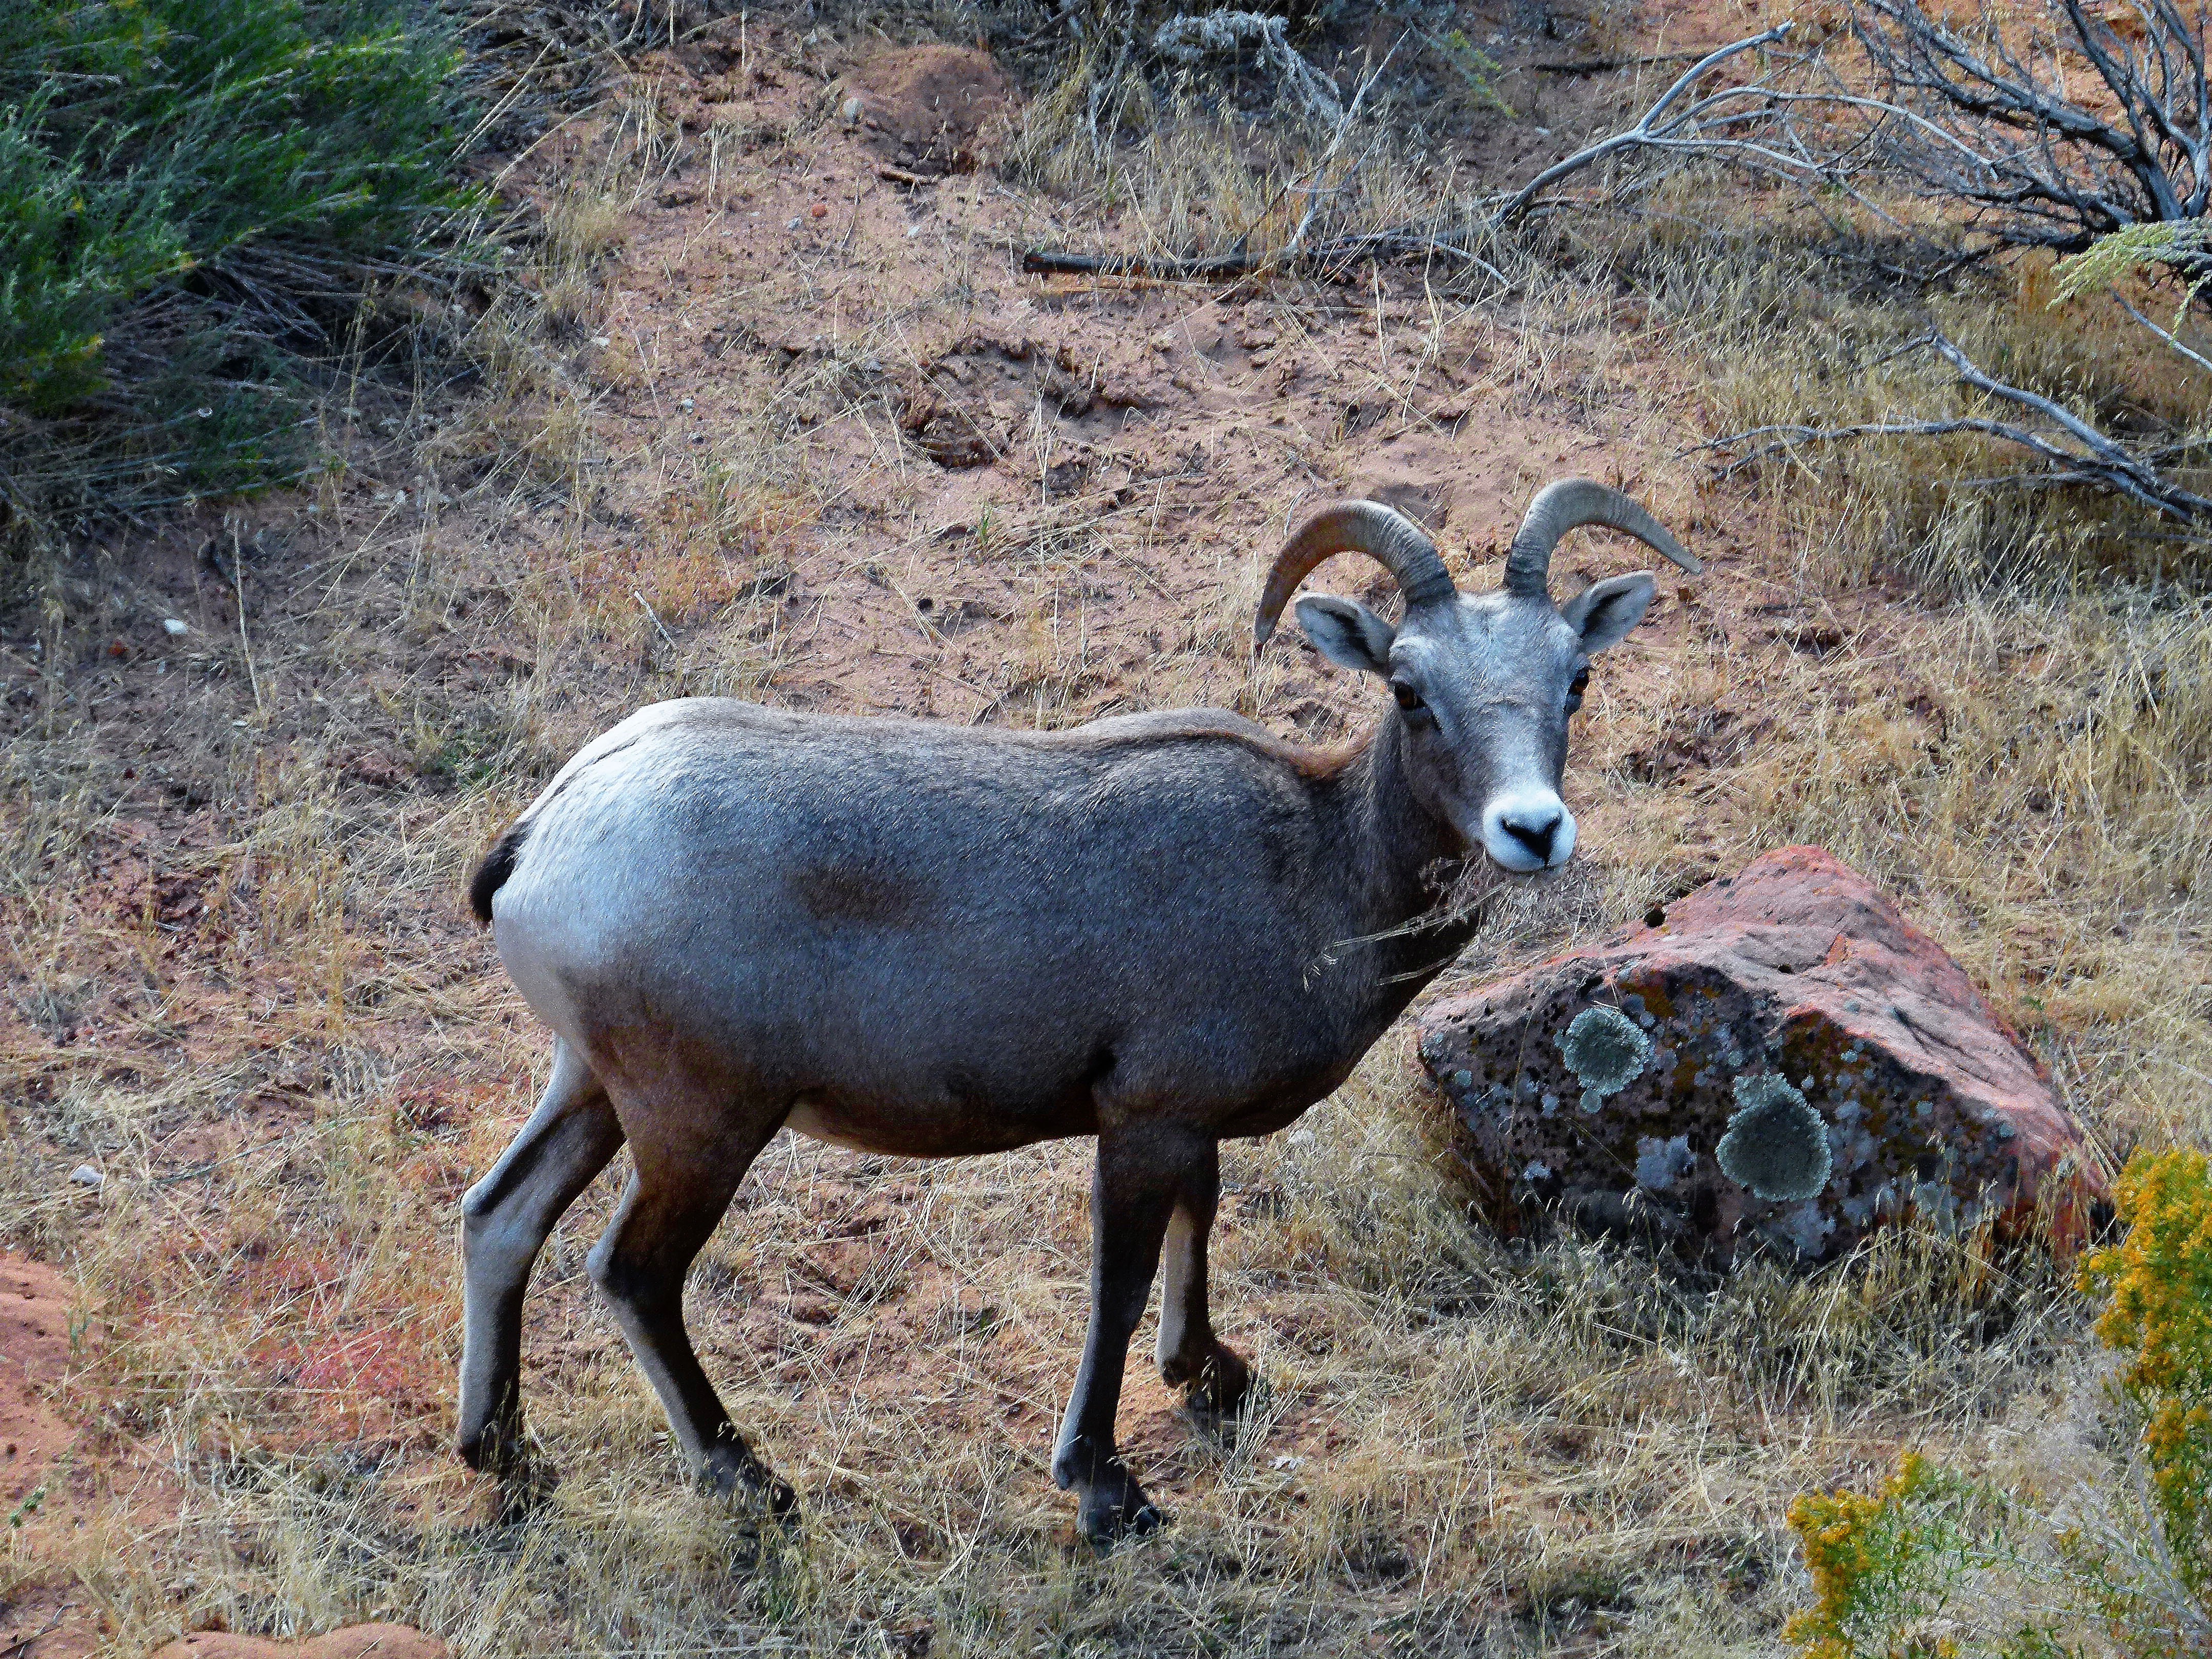
nature, animal, dry, wildlife, deer, horn, sheep, usa, mammal, fauna, wild life, mountain sheep, utah, hot, vertebrate, sheeps, elk, zion national park, bighorn, barbary sheep